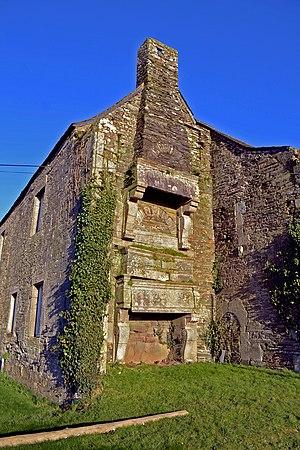
Manoir de Penanvern (Penvern), construit vers 1630 par Roland Du Louet, à Sainte-Sève (Finistère).
Sainte-Sève est une commune du département du Finistère, dans la région Bretagne, en France.